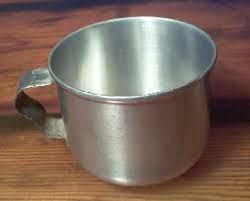
Label: metal